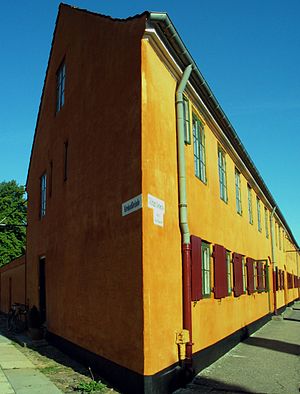
Købstæder i Danmark / Købstædernes byplaner
Nyboder - en planlagt bydel
Købstæder i Danmark var indtil kommunalreformen i 1970 bebyggelser med særlige privilegier, typisk opnået ved kongelig indvirken. Disse privilegier indbefattede som regel: